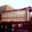
Label: truck